Izhorians

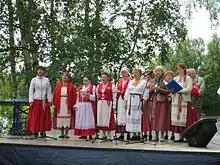
Izhorian choir wearing the national costume

The Izhorians are a Finnic indigenous people native to Ingria. Small numbers can still be found in the western part of Ingria, between the Narva and Neva rivers in northwestern Russia. They are also referred to as Ingrians, although the term can also refer to the Ingrian Finns or the Baltic Finnic residents of Ingria in general.